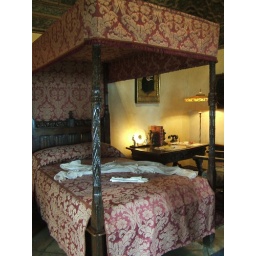
Marion Davies bed in hearst castle